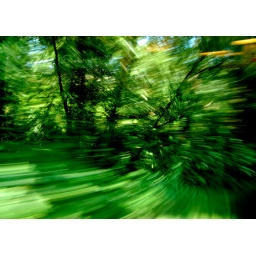
A summertime moment in motion from the window of a moving train in the Hessian countryside outside Giessen, Germany.